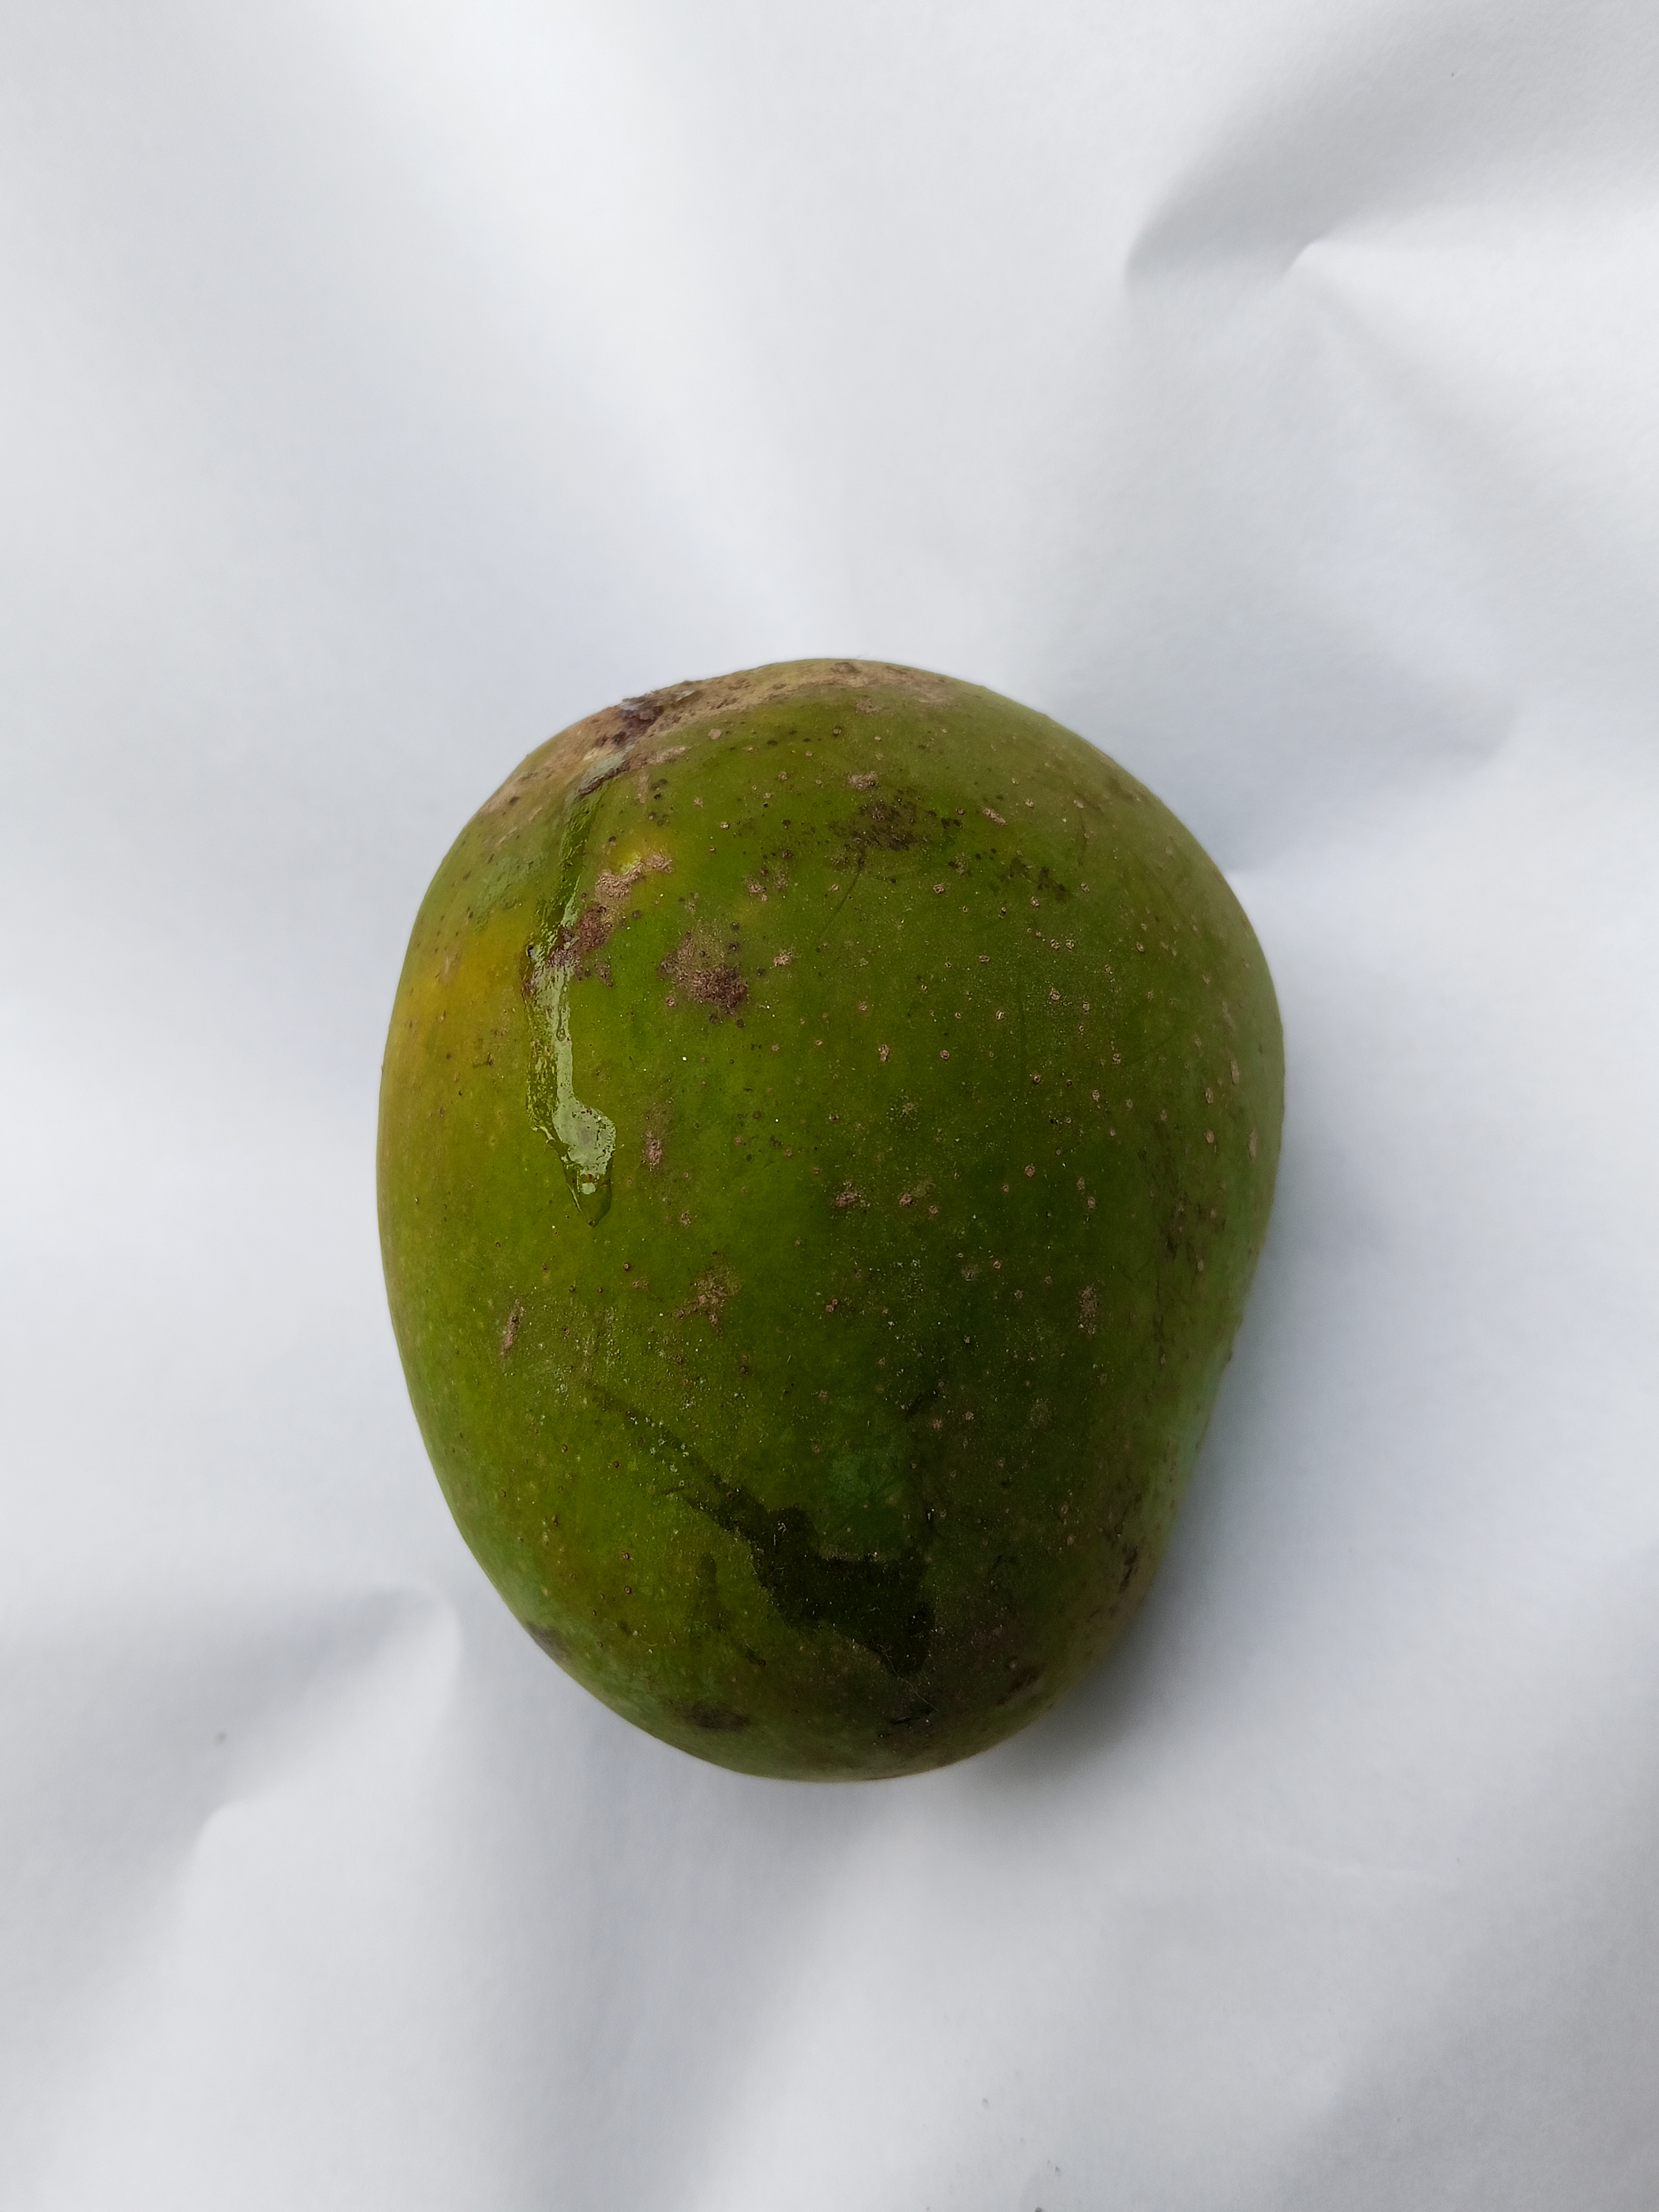
Mango variety: Himsagar